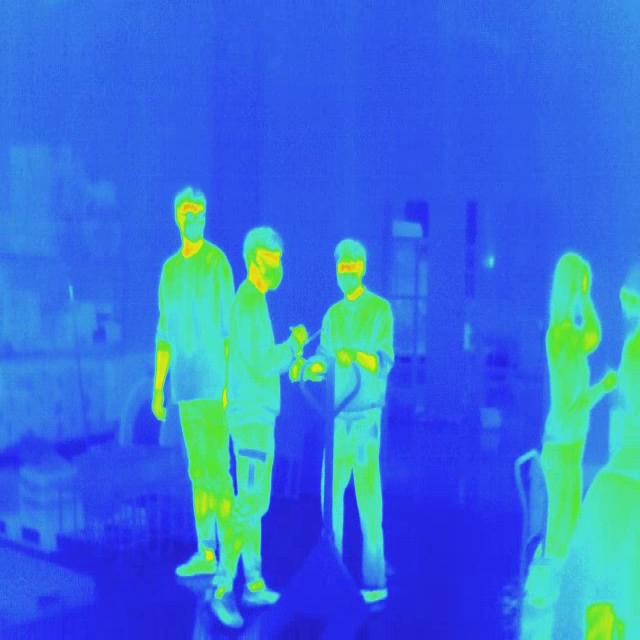
Detected objects:
label: person
label: person
label: person
label: person